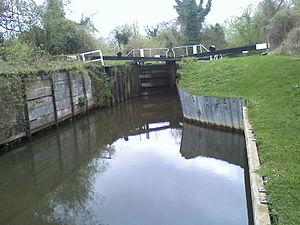
L’écluse de Burghfield est une écluse sur le canal Kennet et Avon, située à Burghfield, dans le Berkshire, en Angleterre.